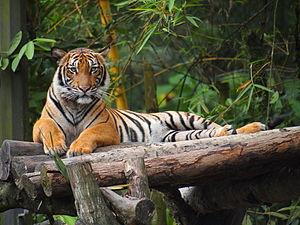
Le tigre de Malaisie est une sous-espèce de tigre qui vit au centre et dans le sud de la péninsule Malaise. Sa population a été estimée entre 493 et 1 480 adultes en 2003. Cette même année, il semblait très improbable de compter plus de 250 animaux en âge de se reproduire dans l'une des trois sous-populations, et la tendance était à la baisse.